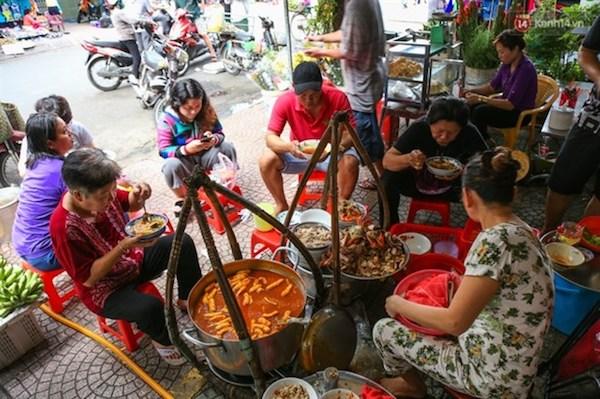
có những cái nồi thức ăn xuất hiện ở trước mặt người phụ nữ mặc áo trắng